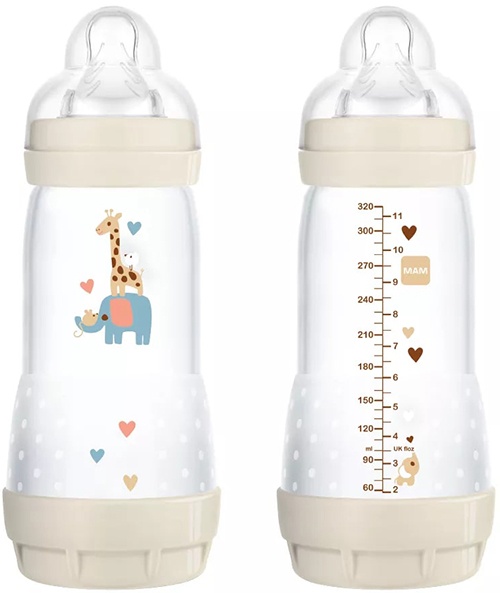
Mam easy start 320ml n
Scheda descrittiva Easy Start™ Anti-Colic 320ml Better Together - Biberon Neutro Descrizione Il biberon ideale per i neonati. MAM Easy Start Anti-Colic è il biberon ideale per i neonati, perché i bambini possono bere seguendo il proprio ritmo in completo relax. Cod. ZEDMM204N
Brand: BAMED BABY ITALIA SRL
Category: Baby & Toddler > Nursing & Feeding > Feeding Essentials > Baby Bottles > Anti Colic Bottles